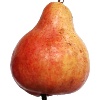
Label: red_pear